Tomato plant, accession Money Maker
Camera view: bottom (45 deg); turntable rotation: 180 degrees
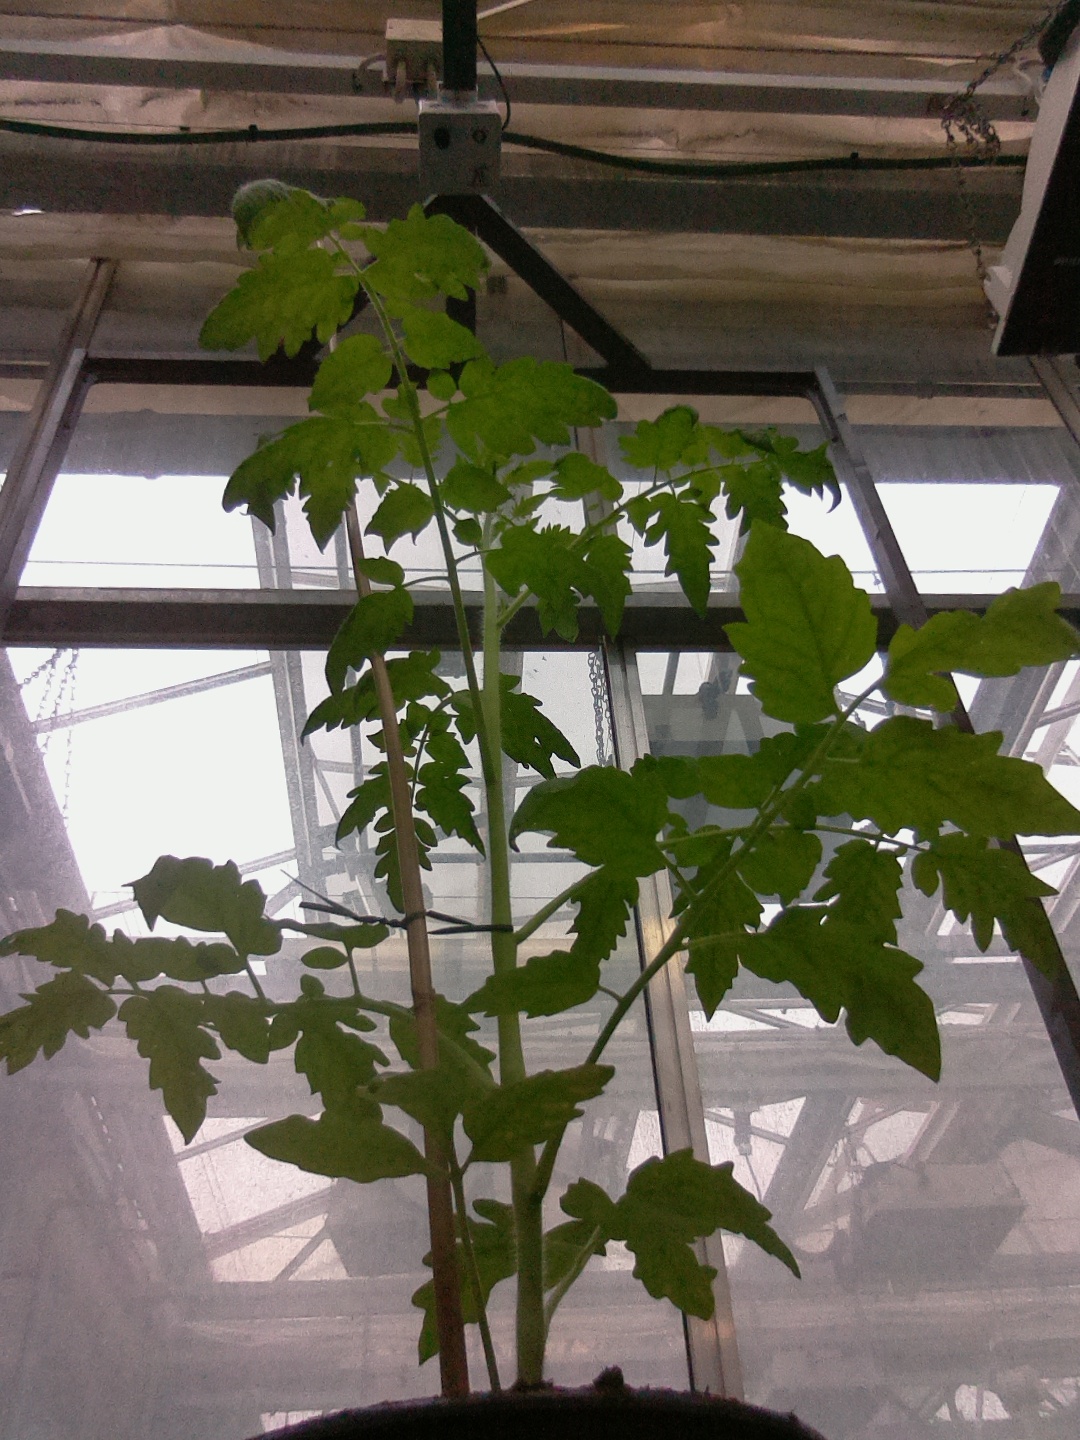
BBCH growth stage 51: First inflorence visible, visible closed flower bud